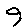
Label: 9